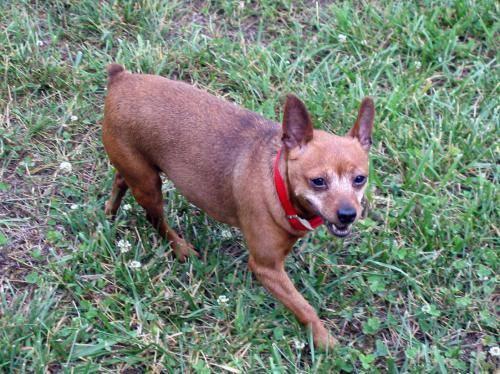
dog